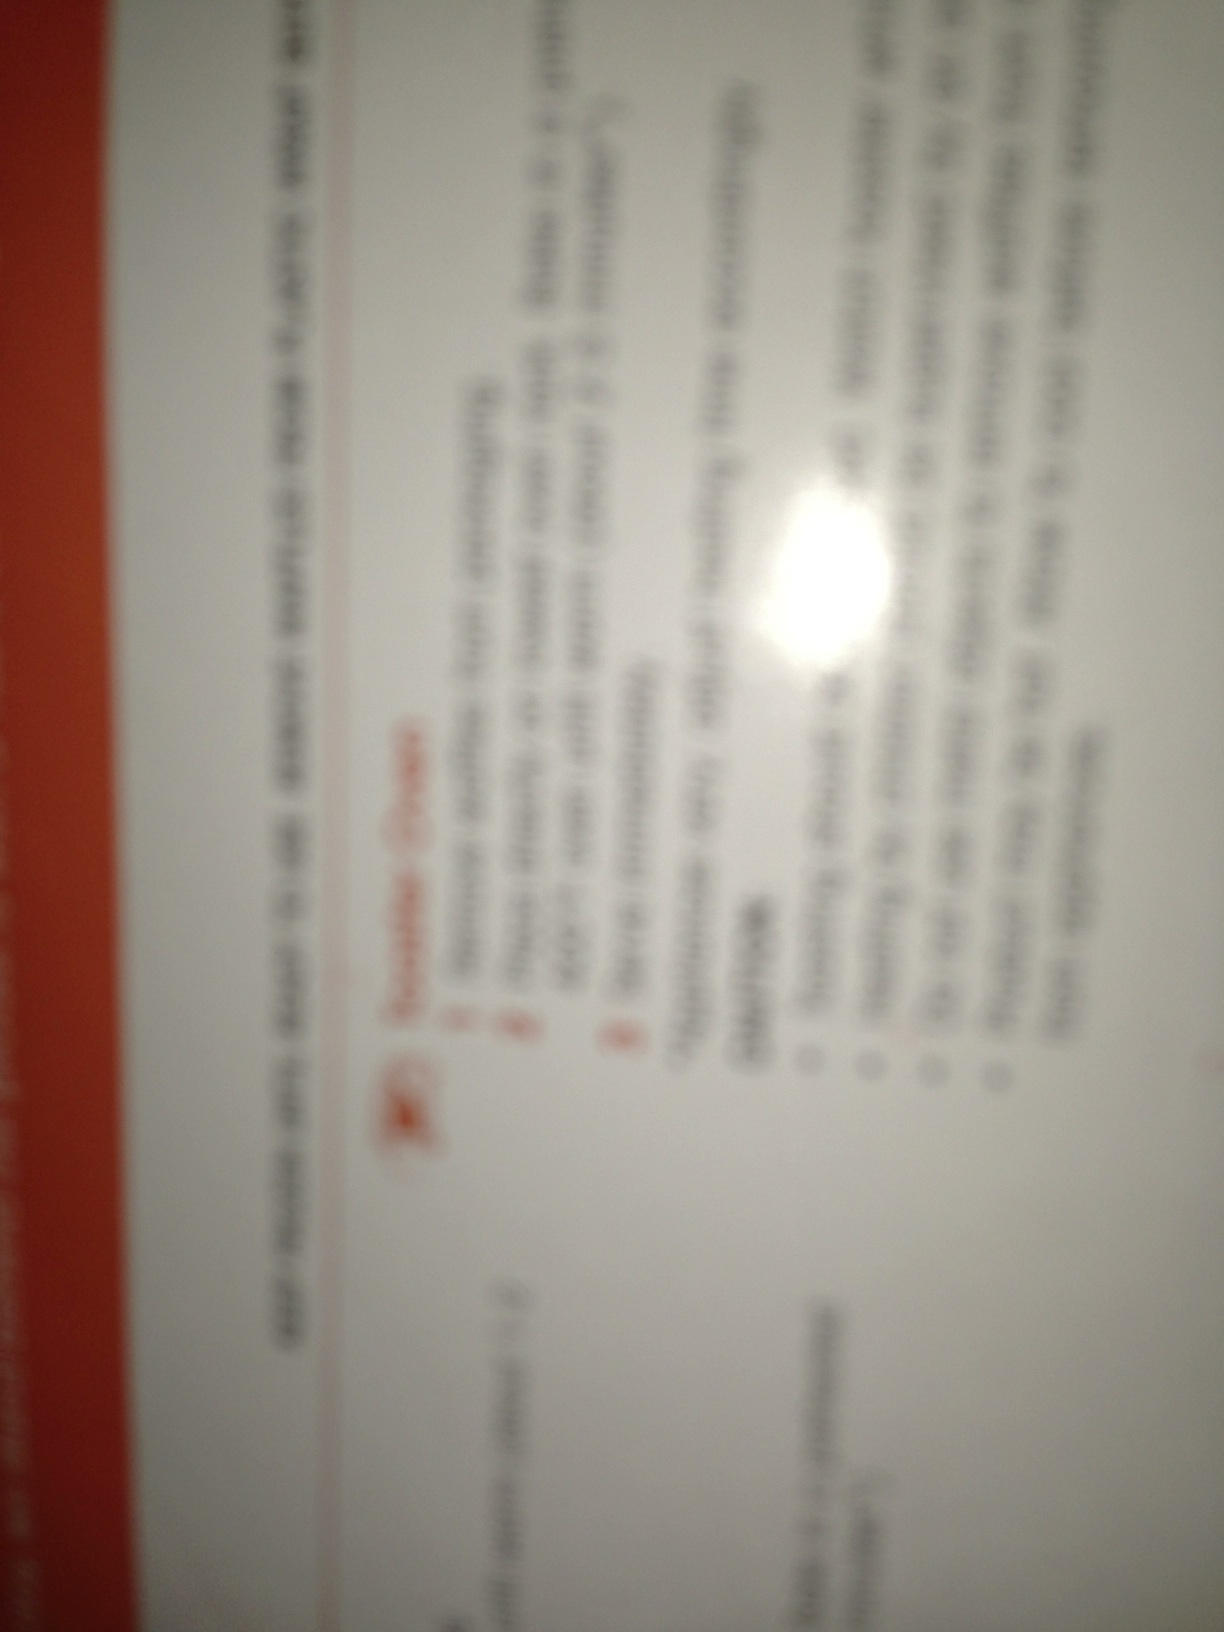Question: What is in this box?
Answer: unanswerable